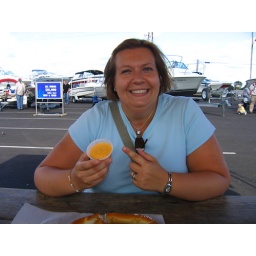
We went to the Lake Erie in water boat show. The boats were amazing...and the pretzels were pretty good too.